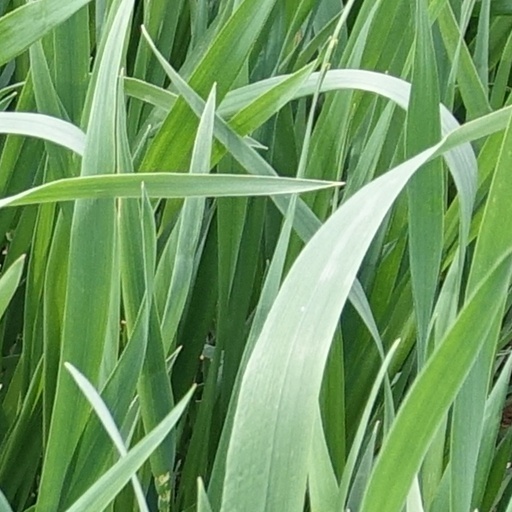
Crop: wheat